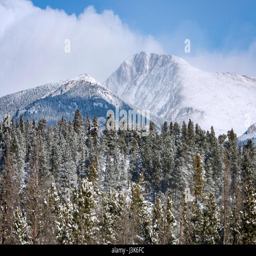
mountain is seen from a distance covered in snow .